Doggie March

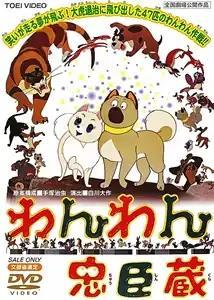
Japanese DVD cover art

is a 1963 Japanese animated adventure comedy-drama film directed by Akira Daikubara while distributed by Toei Company, Ltd. The film premiered in the same year as another Toei Animation production, "Wolf Boy Ken". An apprentice around this time, a pre-fame Hayao Miyazaki worked on in-betweens during the production phase as his first animation gig. The film was released in Japan by Toei on December 21, 1963.